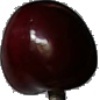
Label: Cherry 1